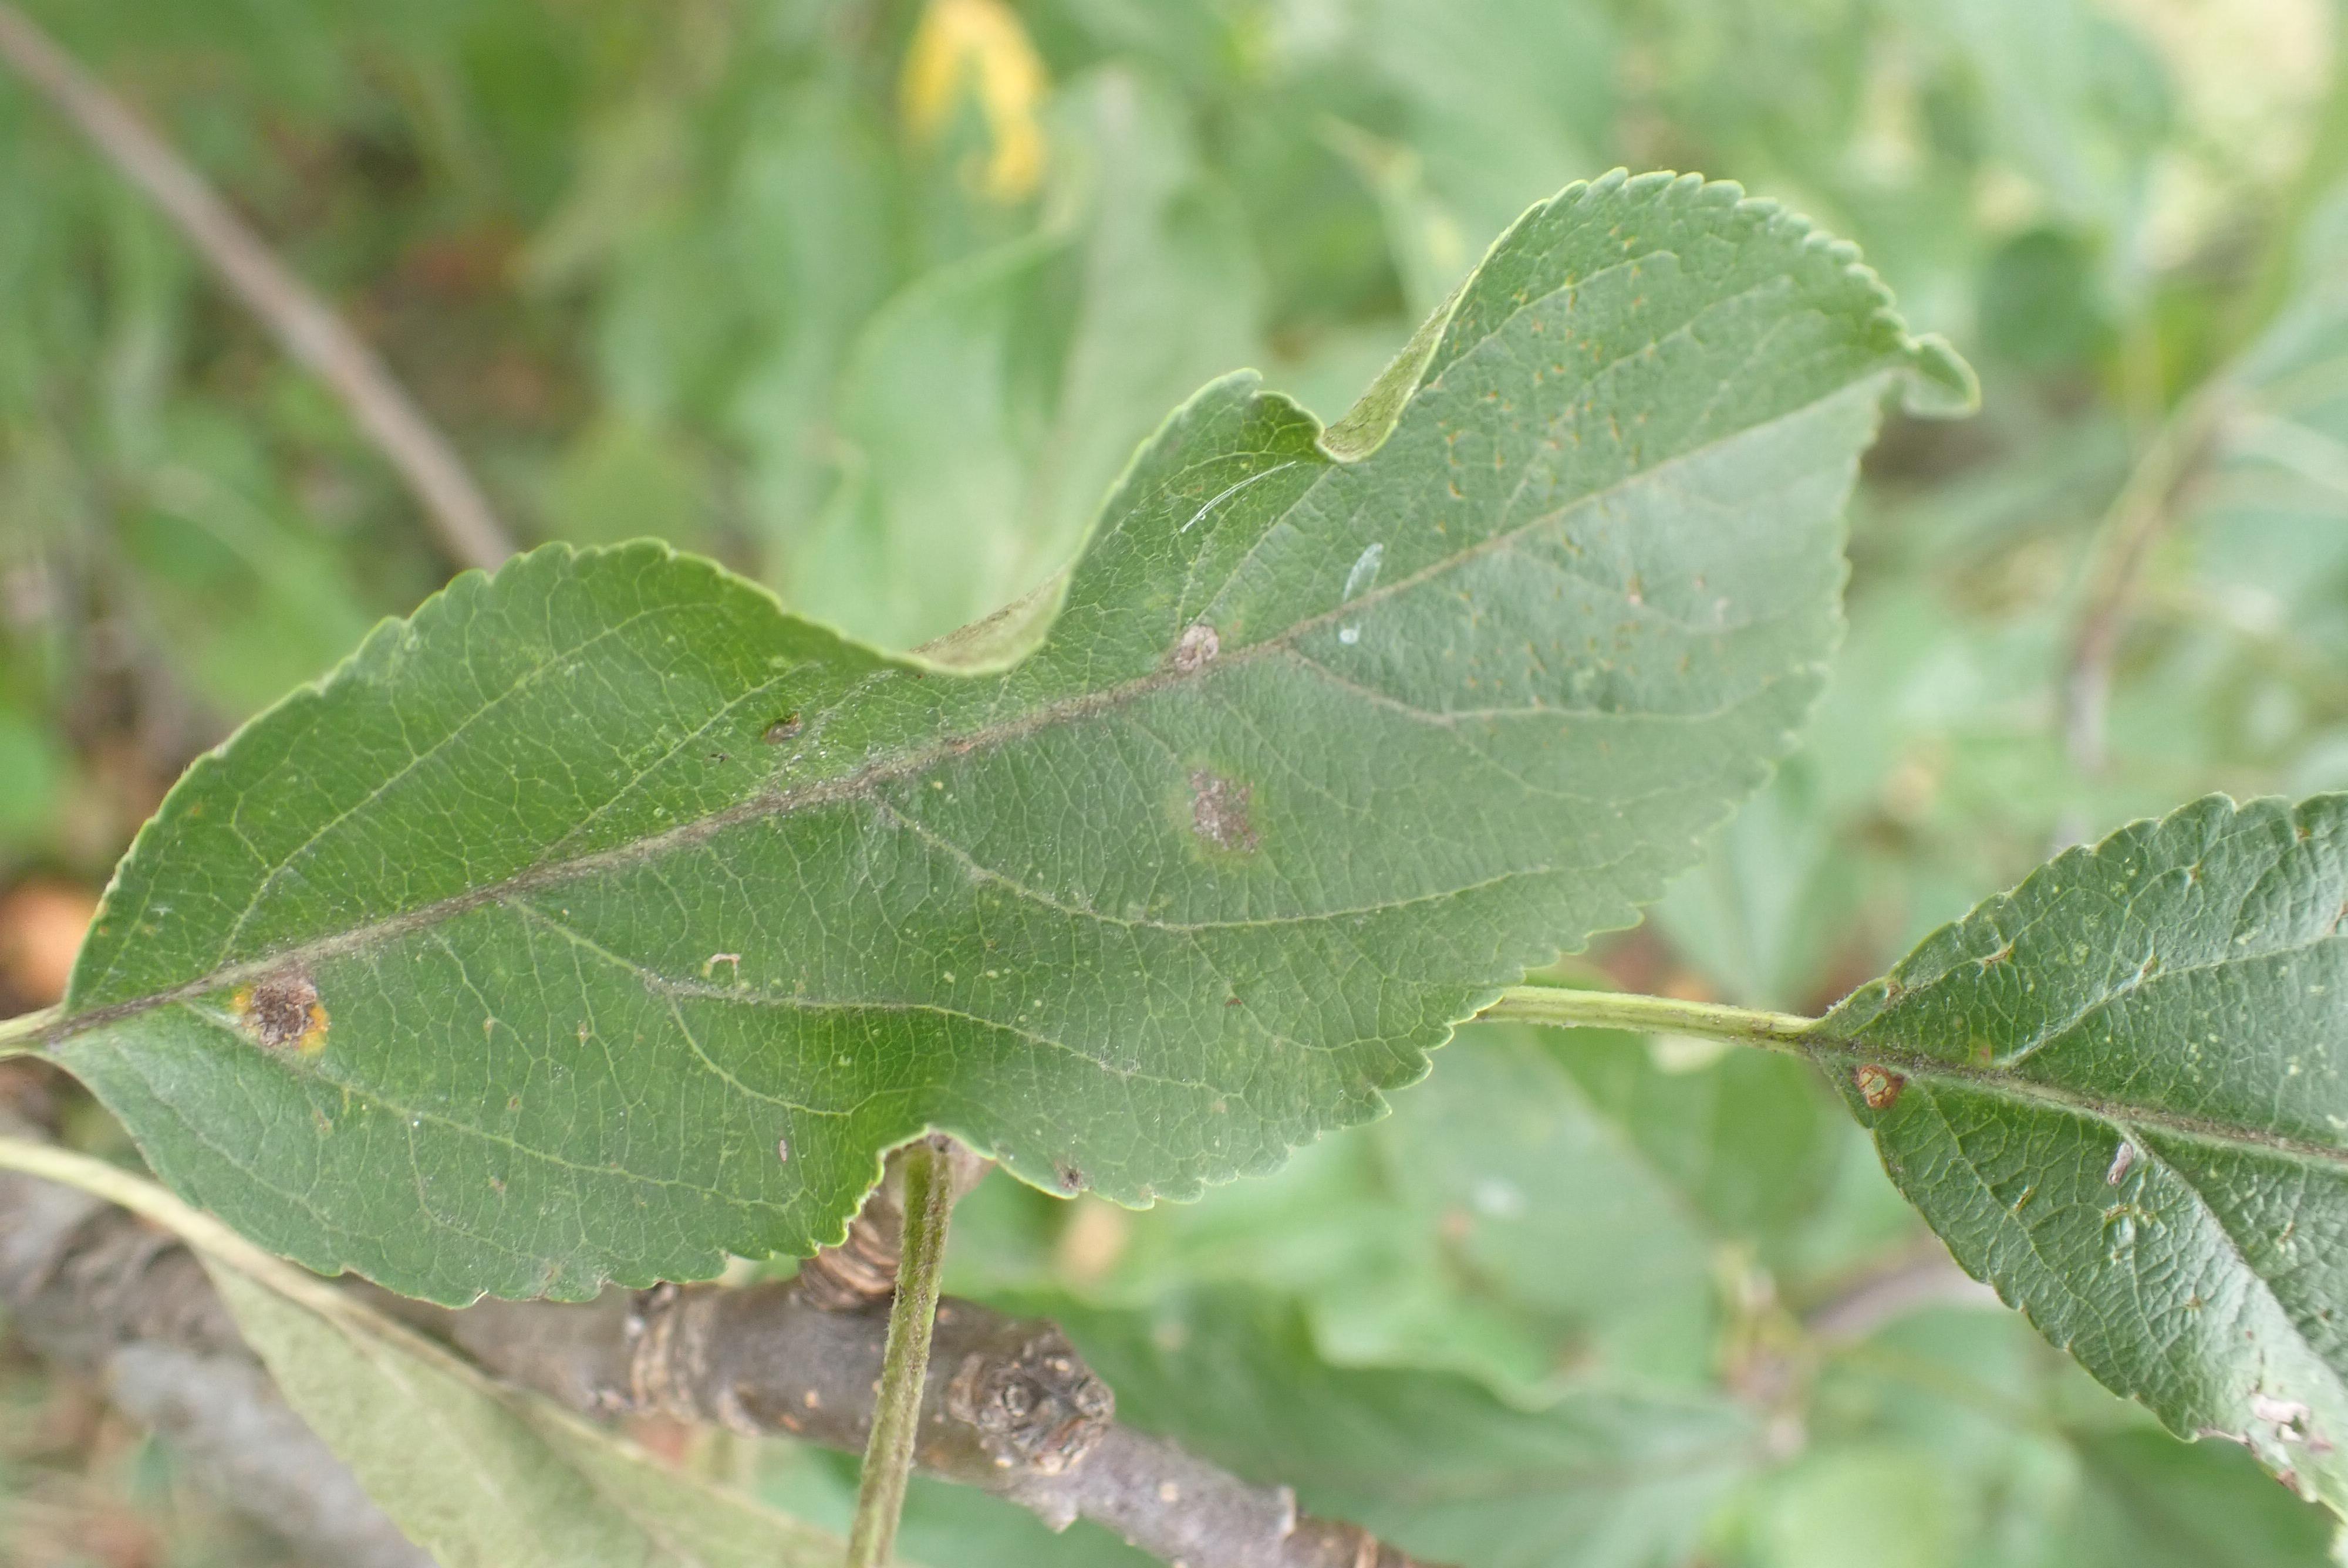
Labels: complex